Sukeban Deka the Movie 2: Counter-Attack from the Kazama Sisters

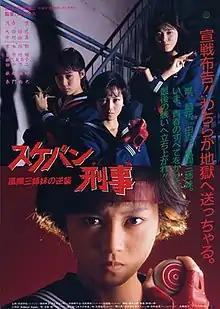
Theatrical poster

is a live action Japanese film that was released in 1988. The is a sequel to the TV series "Sukeban Deka III: Shōjo Ninpō-chō Denki", based on the manga series "Sukeban Deka" which was written and illustrated by Shinji Wada. It stars the TV series's lead Yui Asaka.